Panthera pardus tulliana

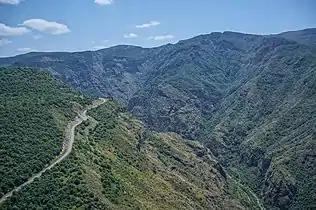
Habitat in Zangezur Mountains

In the Caucasus, leopards were sighted around the Tbilisi area and in the Shida Kartli province in Georgia, where they live primarily in dense forests. Several individuals were sighted in the lowland plains of the Kakheti region in 2004.